Sky position (RA, Dec in degrees): 43.401, -8.648
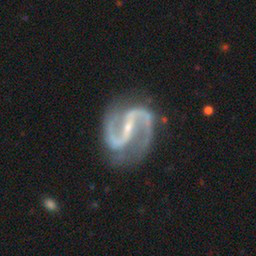
Galaxy morphology: Barred Spiral Galaxies